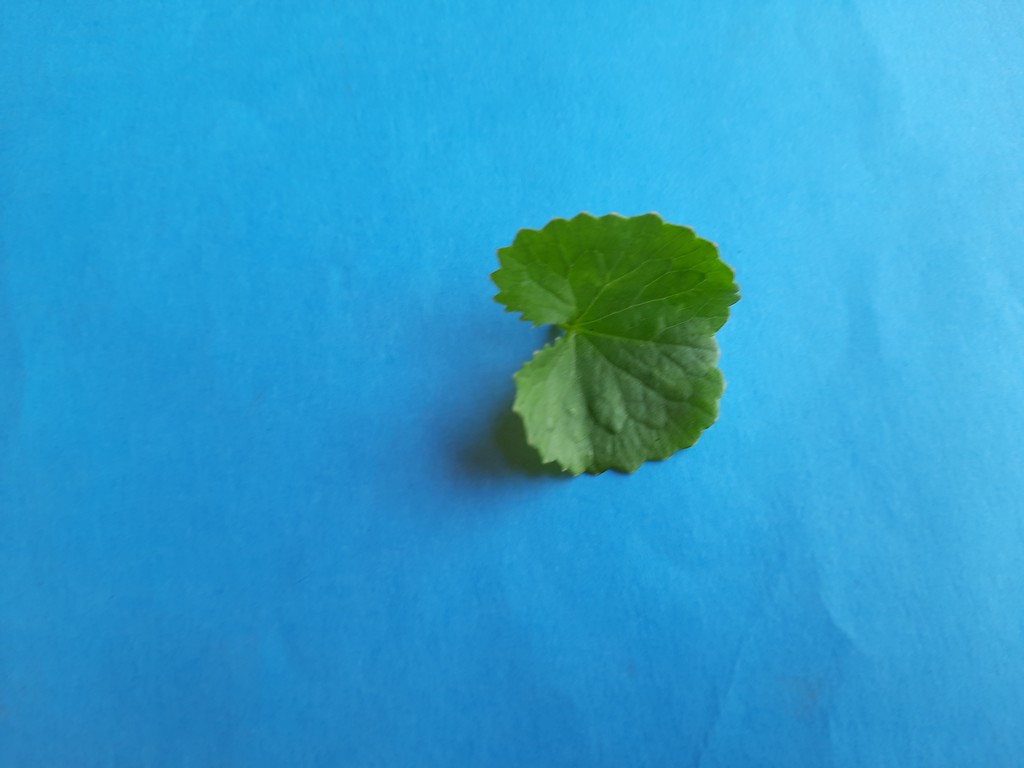
Label: Healthy